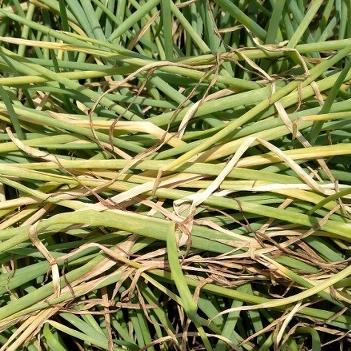
Crop: Onion
Condition: fusarium-d